Borg El Arab Stadium

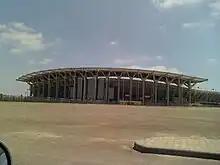

The Borg El Arab Stadium, sometimes referred to as the Egyptian Army Stadium or El Geish Stadium - Alexandria, is a stadium commissioned in 2005 in the Mediterranean Sea city of Amreya; 25 km west of Alexandria, Egypt. It is the second largest stadium in Egypt (after Misr Stadium) and the third largest in Africa (after FNB Stadium in Johannesburg) with a capacity of 86,000 and is an all-seater. It is also the 9th largest association football stadium in the world.